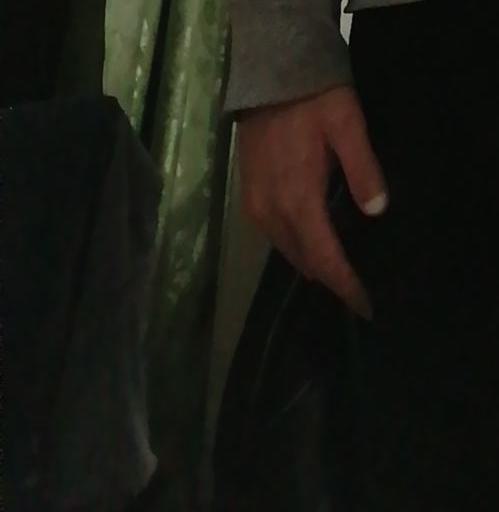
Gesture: no_gesture